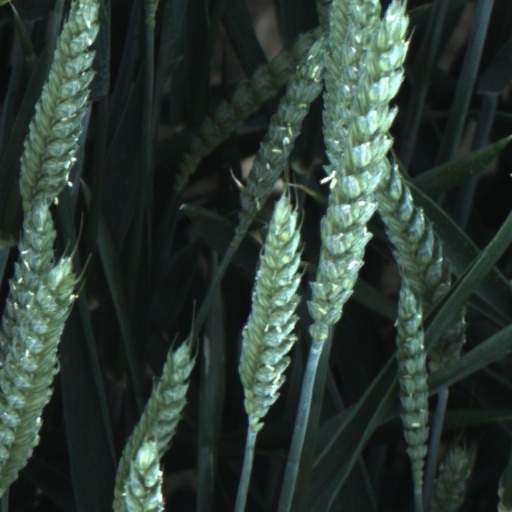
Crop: wheat